History of Polish orthography

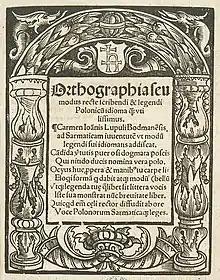
"Ortographia" 1518.

Poles began writing in Polish in the 12th century using the Latin alphabet. This alphabet, however, was ill-equipped to deal with Polish phonology, particularly the palatal consonants (now written as "ś", "ź", "ć", "dź"), the retroflex group (now "sz", "ż", and "cz") as well as the nasal vowels (now written as "ą", "ę"). Consequently, Polish spelling in the Middle Ages was highly inconsistent as writers struggled to adapt the Latin alphabet to the needs of the Polish language. There was no unified system; different writers came up with different systems before the modern Polish orthography was firmly established.